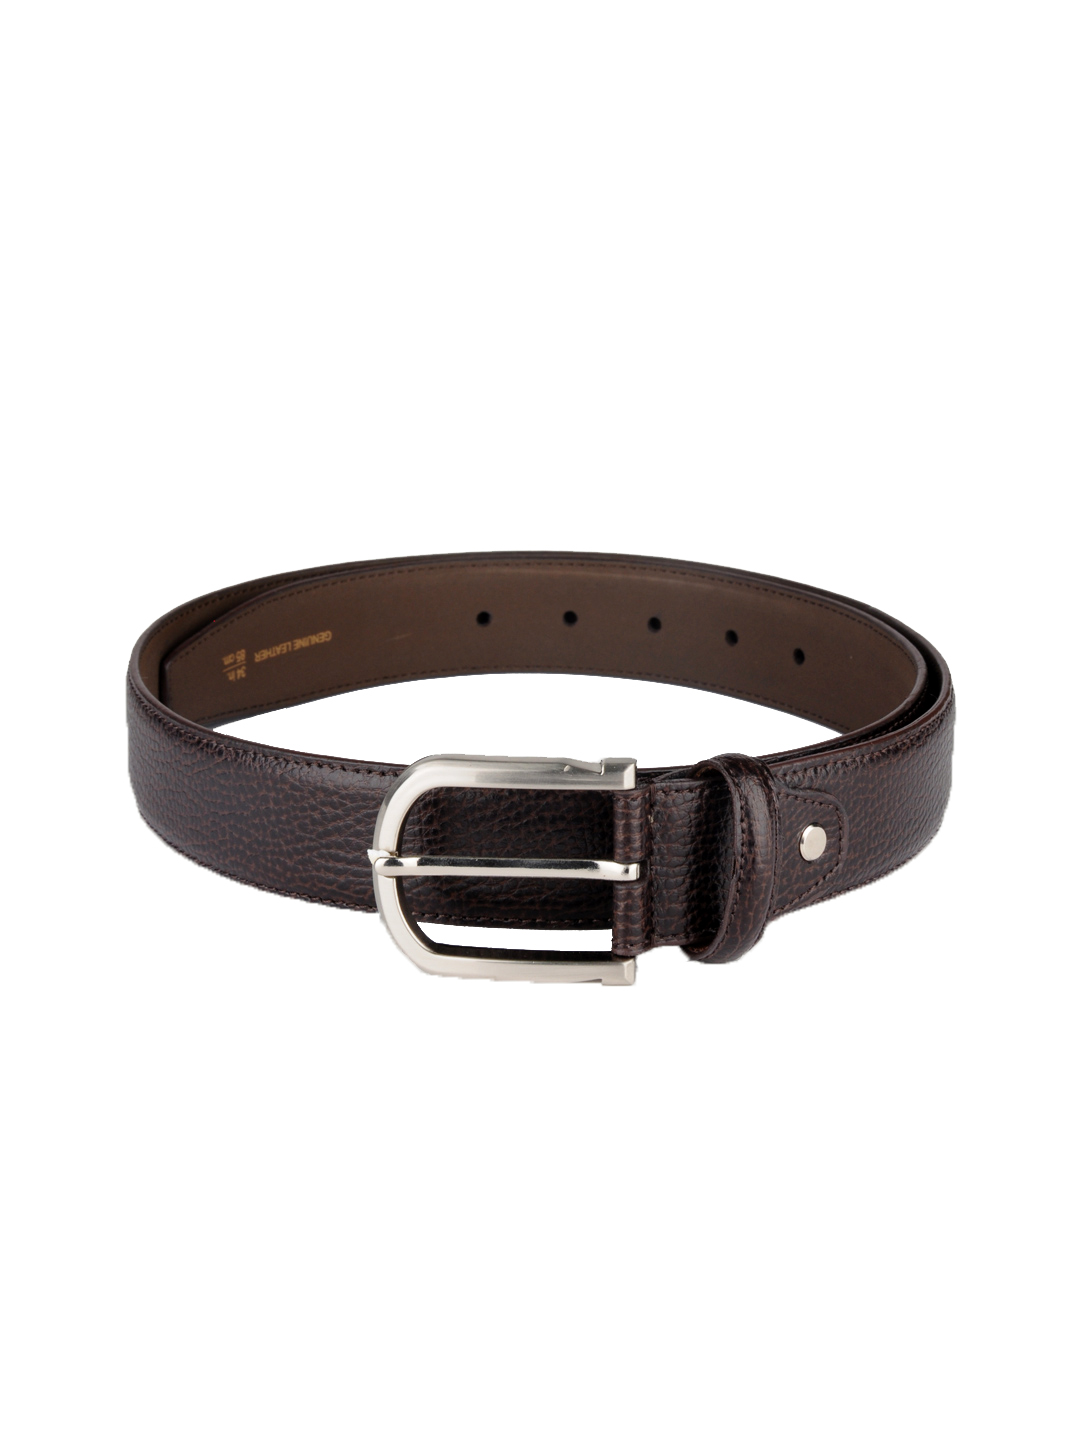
Peter England Men Brown Belt
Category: Accessories / Belts / Belts
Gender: Men
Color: Brown
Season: Summer 2012
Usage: Casual